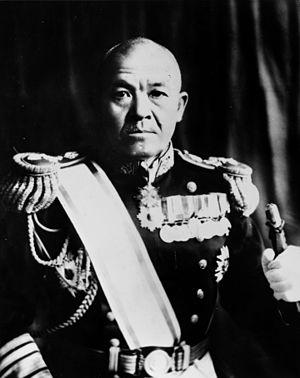
La bataille des Salomon orientales, qui eut lieu les 24 et 25 août 1942, fut la troisième bataille aéronavale du théâtre Pacifique de la Seconde Guerre mondiale et le second engagement majeur entre la marine impériale japonaise et la marine américaine durant la bataille de Guadalcanal. Comme lors des batailles de la mer de Corail et de Midway, les deux flottes n'entrèrent jamais en contact visuel et toutes les attaques furent menées par l'intermédiaire de l'aviation embarquée ou des appareils basés à terre.